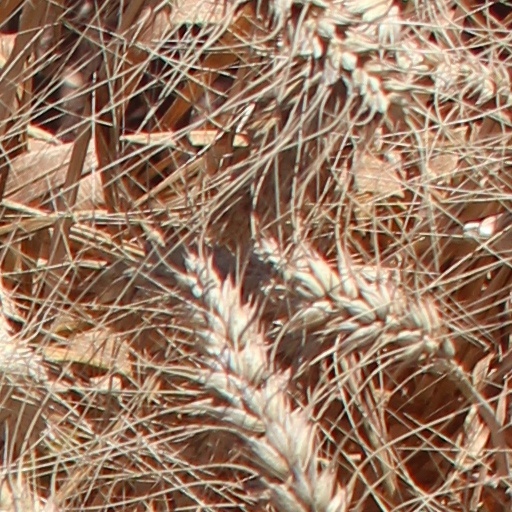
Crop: wheat